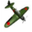
Label: airplane